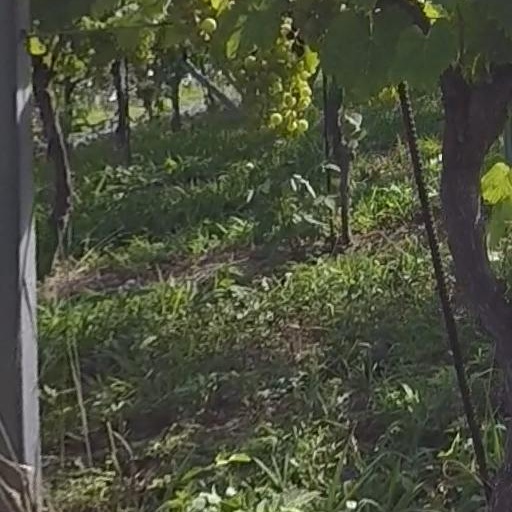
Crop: grape